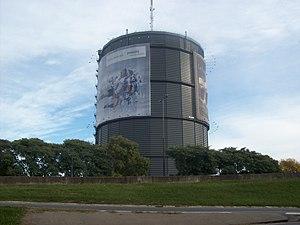
Cet article recense les monuments historiques de la province de Buenos Aires, en Argentine.